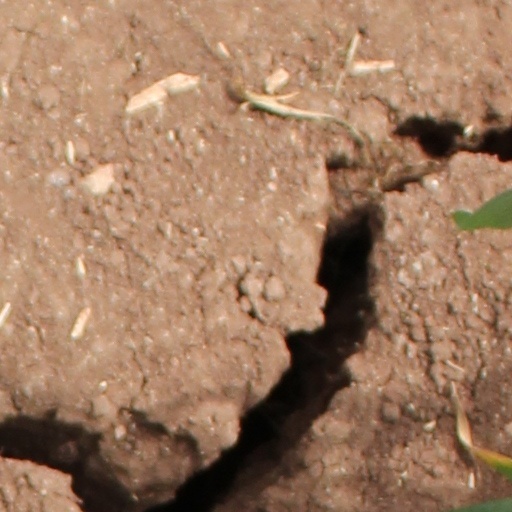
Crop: wheat